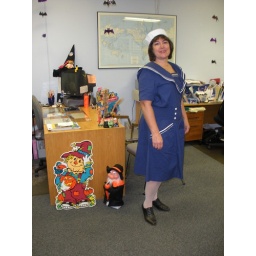
Vicki in her vintage sailor dress and hat